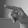
ASL letter: P